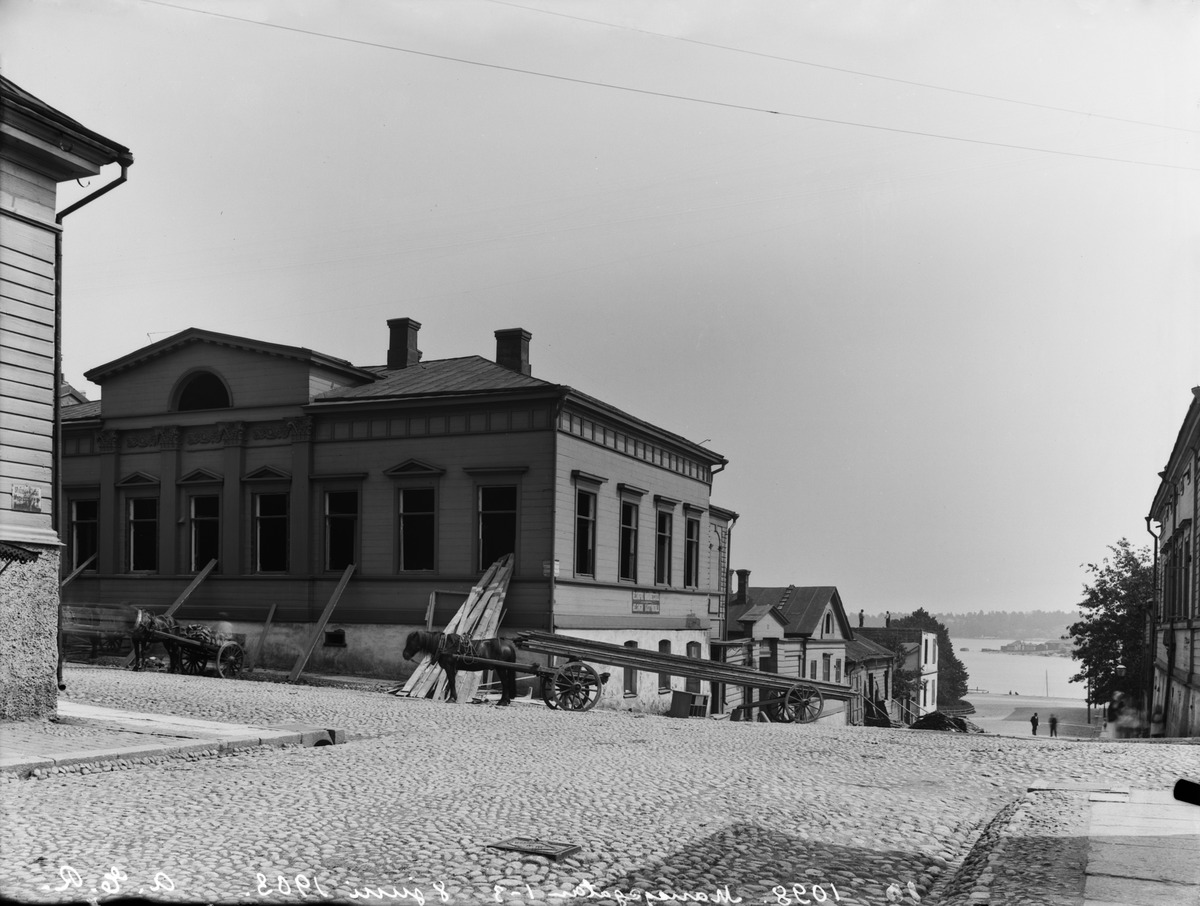
Maneesikatu 3 - Konstantininkatu 19 (nyk
sisällön kuvaus: Maneesikatu 3 - Konstantininkatu 19 (nyk. Meritullinkatu), taloa puretaan. Taustalla Maneesikatu 1. mustavalkoinen
Kuvaaja: Rosenbröijer, A.E., valokuvaaja
Ajankohta: kuvausaika 08.06.1903
Paikka: Suomi, Uusimaa, Helsinki, Kruununhaka Helsinki, Maneesikatu 1, 3. Meritullinkatu 19
Aiheet: puurakennukset, työmaat, purkaminen, hevosajoneuvot, kadut, eläimet hevonen, vaunut, liikenne, kiveys